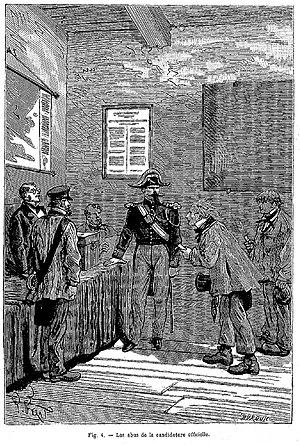
Les abus de la candidature officielle, gravure illustrant le tome III de l'ouvrage de Taxile Delord, Histoire illustrée du Second Empire, Paris, imprimerie G. Baillière, 1880-1883, p. 25.
Charles-Louis-Napoléon Bonaparte, dit Louis-Napoléon Bonaparte, né le 20 avril 1808 à Paris et mort le 9 janvier 1873 à Chislehurst, est un monarque et un homme d'État français. Il est à la fois l'unique président de la Deuxième République, le premier chef d'État français élu au suffrage universel masculin, le 10 décembre 1848, le premier président de la République française, et après la proclamation de l'Empire le 2 décembre 1852, le dernier monarque du pays sous le nom de Napoléon III, empereur des Français.
Le Second Empire est le système constitutionnel et politique instauré en France le 2 décembre 1852 lorsque Louis-Napoléon Bonaparte, président de la République française, devient le souverain Napoléon III, empereur des Français, un an jour pour jour après son coup d'État du 2 décembre 1851. Ce régime politique succède à la Deuxième République et précède la Troisième République.